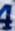
Number: 4